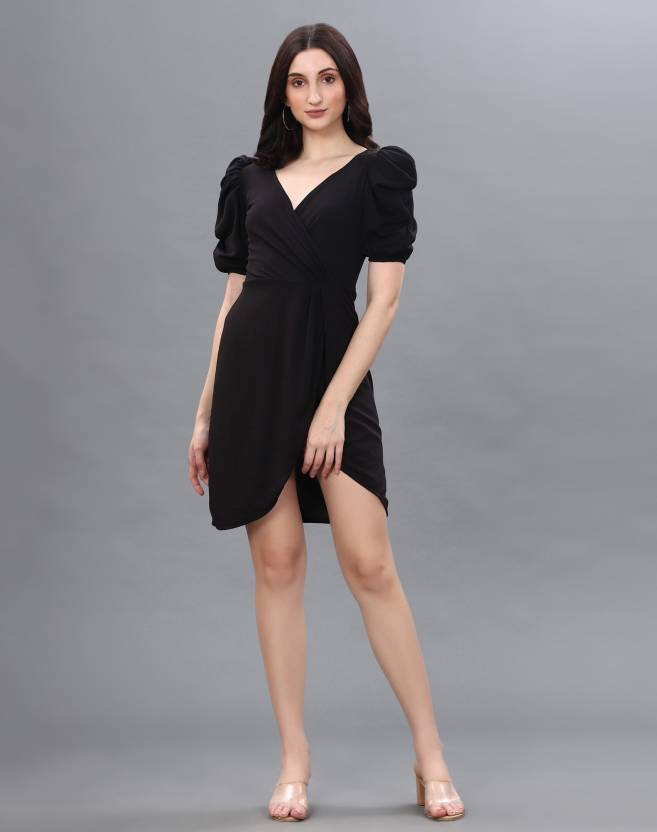
Product: Women Bodycon Black Dress
Price: ₹429
Colors: Black
Pattern: Solid, Self Design
Description: Black Knitted Wrap Mini Puff Half Sleeve With Eyelets Details.
Other details: Dress Length : 38Inch, Dress Sleeve Length : 15Inch